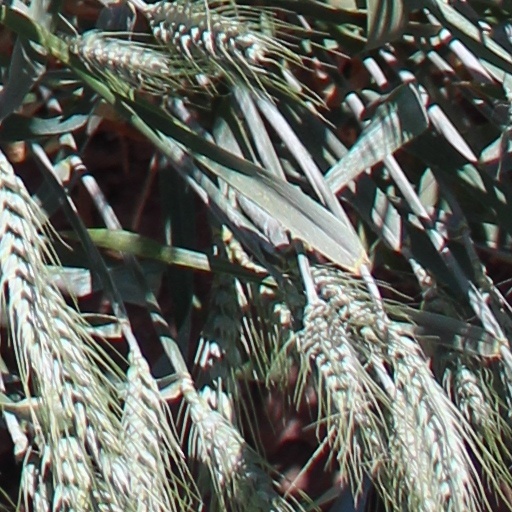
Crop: wheat